Men's major golf championships

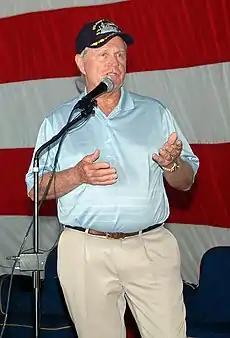
Jack Nicklaus won a record 18 major championships.

The aggregate scoring records for each major are tabulated below, listed in order of when the majors are scheduled annually.